Ganoga Lake

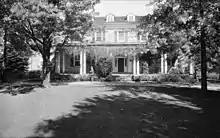
Black and white image of a two story house with dormer windows on the roof and a porch with vines on the ground floor. A standing man in a suit and two large trees are in front of the house.

On November 5, 1768, the British acquired land, known in Pennsylvania as the New Purchase, from the Iroquois in the Treaty of Fort Stanwix; this included what is now Ganoga Lake. After the American Revolutionary War (1775–1783), Native Americans almost entirely left Pennsylvania. The lake was originally in Northumberland County, then became part of Lycoming County when it was formed in 1795. Sullivan County was formed from Lycoming County in 1847, and two years later Colley Township was formed from Cherry Township. The lake drains into Kitchen Creek, where a Native American pot, decorated in the style of "the peoples of the Susquehanna region", was found under a rock ledge around 1890.